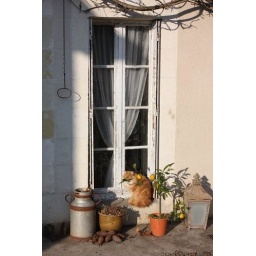
A very comfortable place in the warm winter sun. A view of the back of the house next to the door into the hallway.